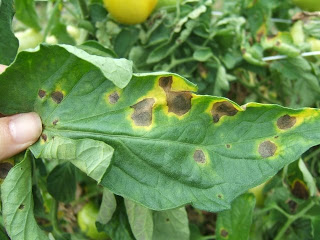
Labels: Tomato Early blight leaf